European theatre of World War II

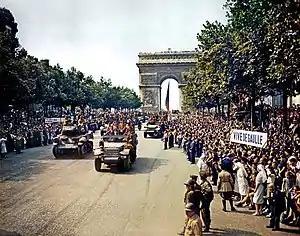

As winter approached, the Germans in the Soviet Union were beaten down by cold weather; many got frostbite and had their military equipment freeze. Meanwhile, new waves of Soviets came to defend the front. On 22 November 1941, the Germans reached Rostov-na-Donu, an important location to continue the Caucasus campaign, but the Soviets launched a counteroffensive and took back the city on the 28th. On 2 December, some Germans had reached the suburbs of Moscow, but this is the closest they got to the center of the city. On 6 December, Soviet commander Georgy Zhukov started a large counteroffensive at Moscow which confirmed Barbarossa's failure.